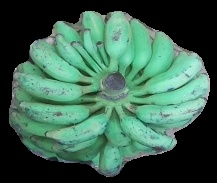
Variety: elakki-bale
Grade: grade3